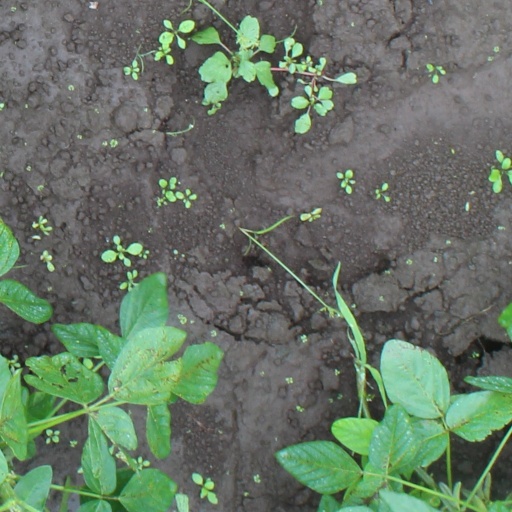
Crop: soybean